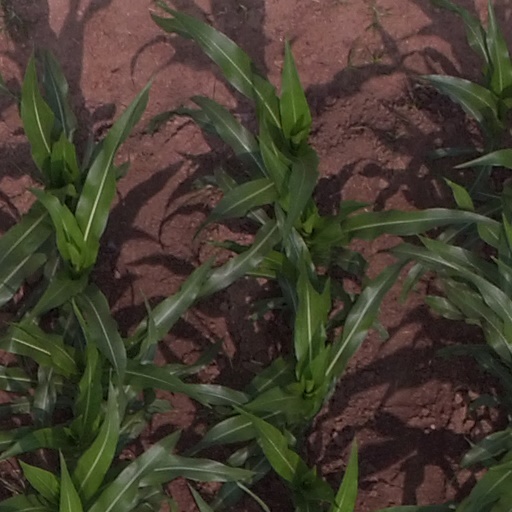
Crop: maize; corn